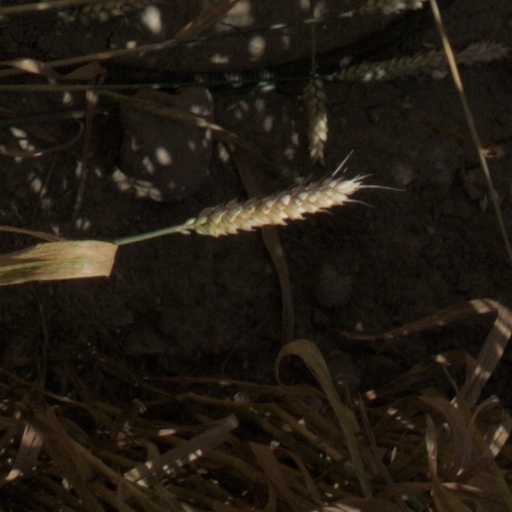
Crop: wheat